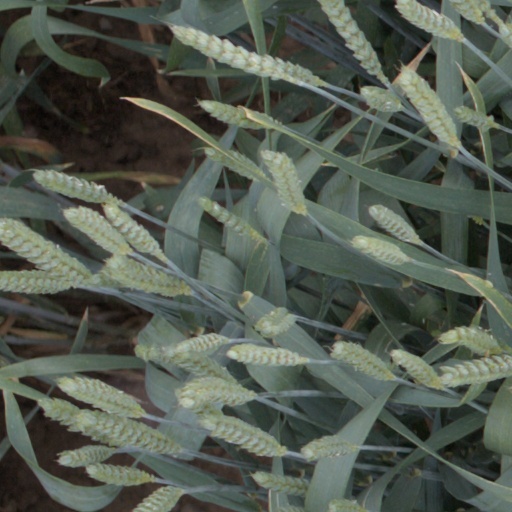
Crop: wheat